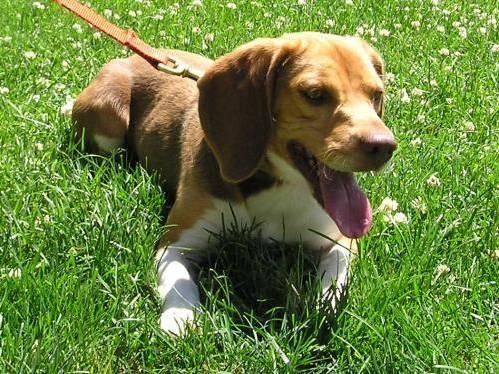
dog